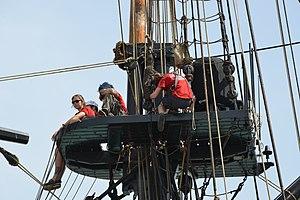
Gabiers et gabières dans le gréement. L’Hermione sortant du Bassin des Chalutiers. Départ de L’Hermione de La Rochelle du mercredi 15 avril 2015. La Rochelle, Charente-Maritime, France.